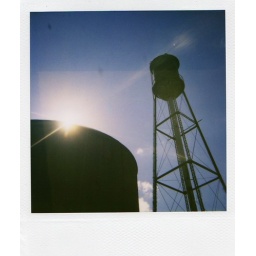
This was the view of an old water tower in Sheffield, Alabama early in the morning.Taken with Polaroid Sonar 660